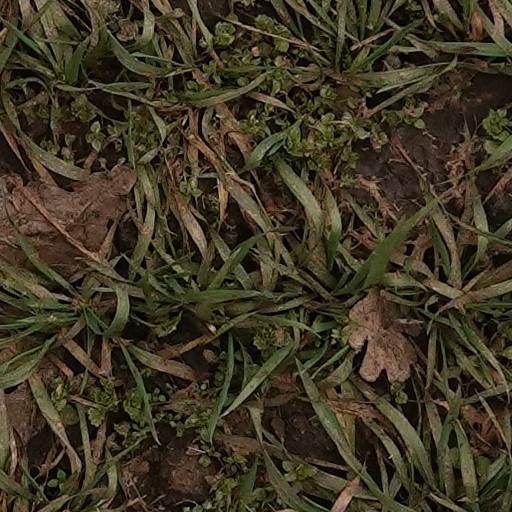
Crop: wheat